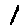
Label: 1